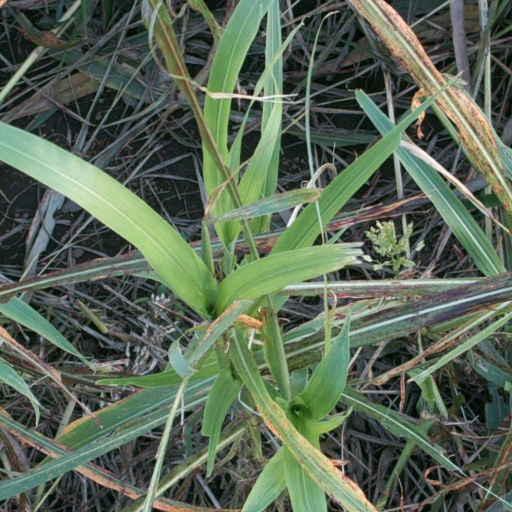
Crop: sorghum